Dominican art

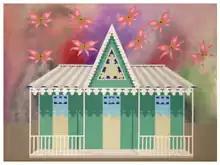
Casita Dominicana, by Daniel Henriquez 1989

Pop art is a figurative art whose aesthetic is based on everyday consumerism and images that come from advertising, photography, television, and other mass media. The simple reproducible image, cold and without any contained emotion of pop art challenged the conventions of fine arts, rising in popularity with young artists during the 1960s and 70s. Daniel Henriquez is the most prominent Dominican pop artists, drawn by kitsch representations of the popular dwelling, equally Dominican and Antillian. Jorge Severino is another important artist associated with Dominican pop.